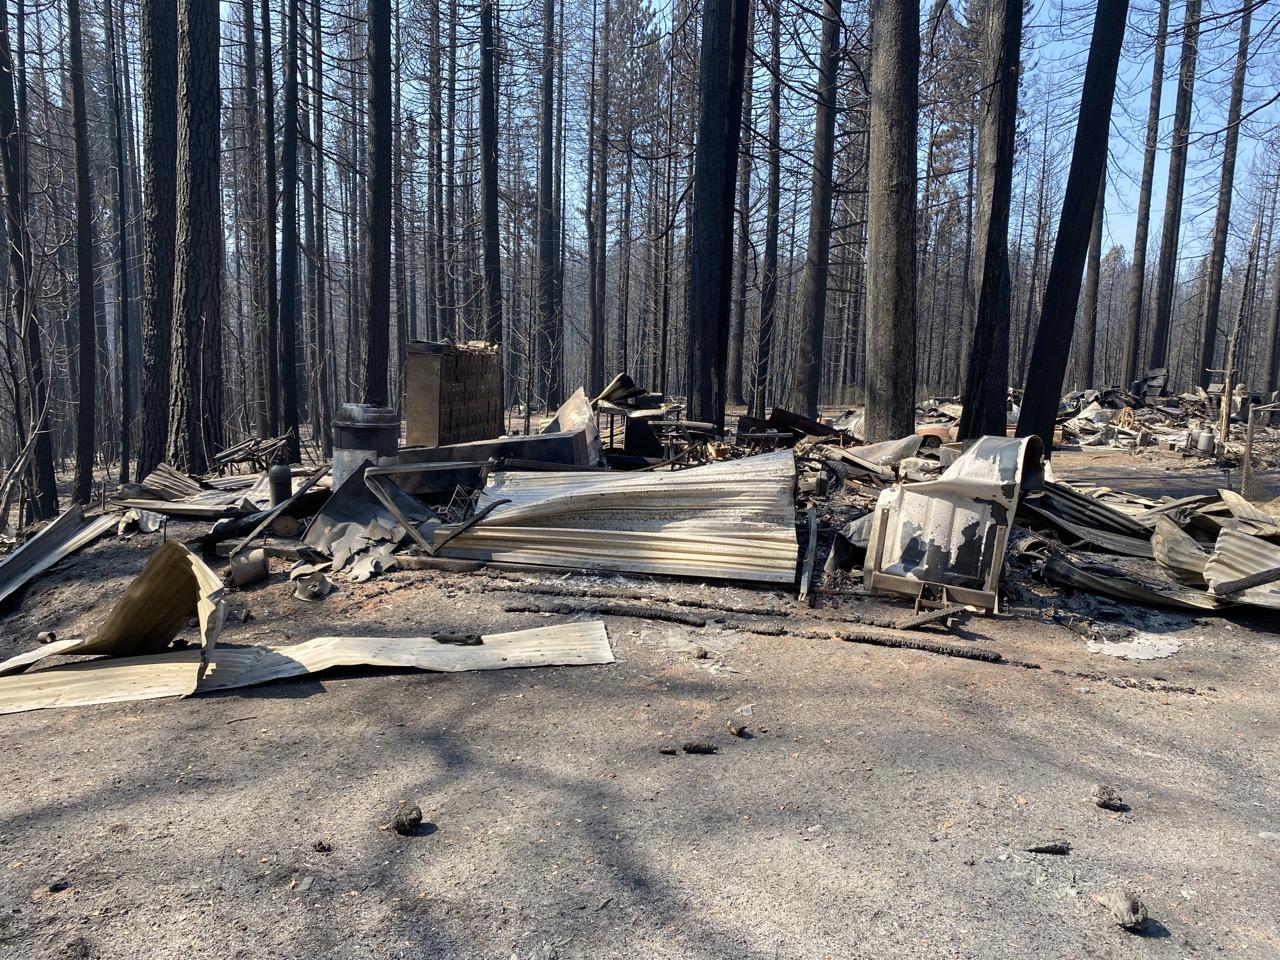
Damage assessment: destroyed